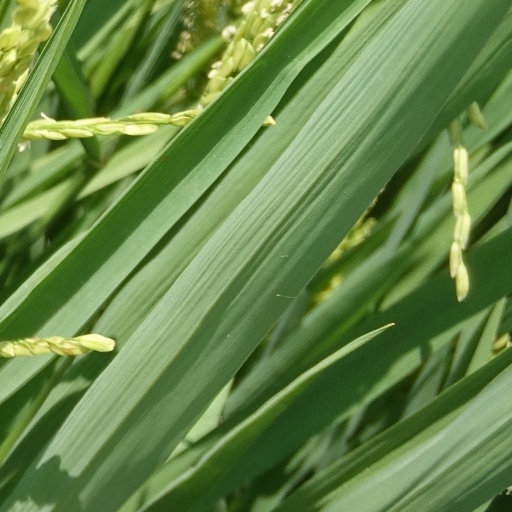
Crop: rice